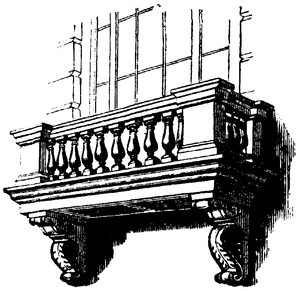
Balkon
En balkon, som bl.a. består af en balustrade.
En balkon er f.eks. en altan, etage i teatersal eller en svalegang.